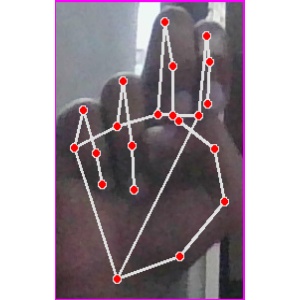
अक्षर: ह